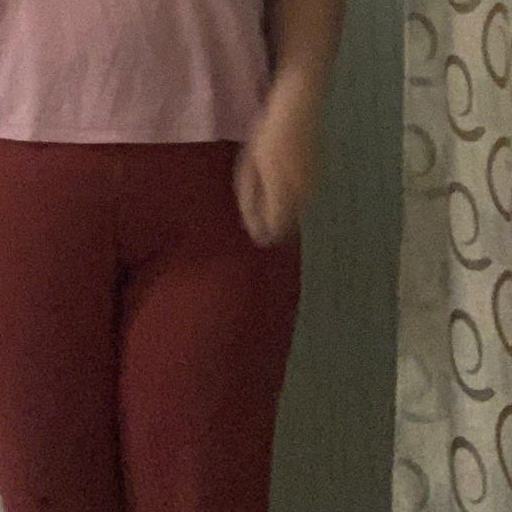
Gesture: no_gesture